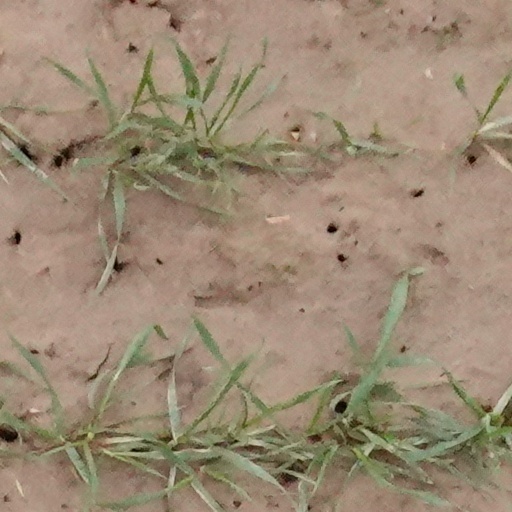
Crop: wheat